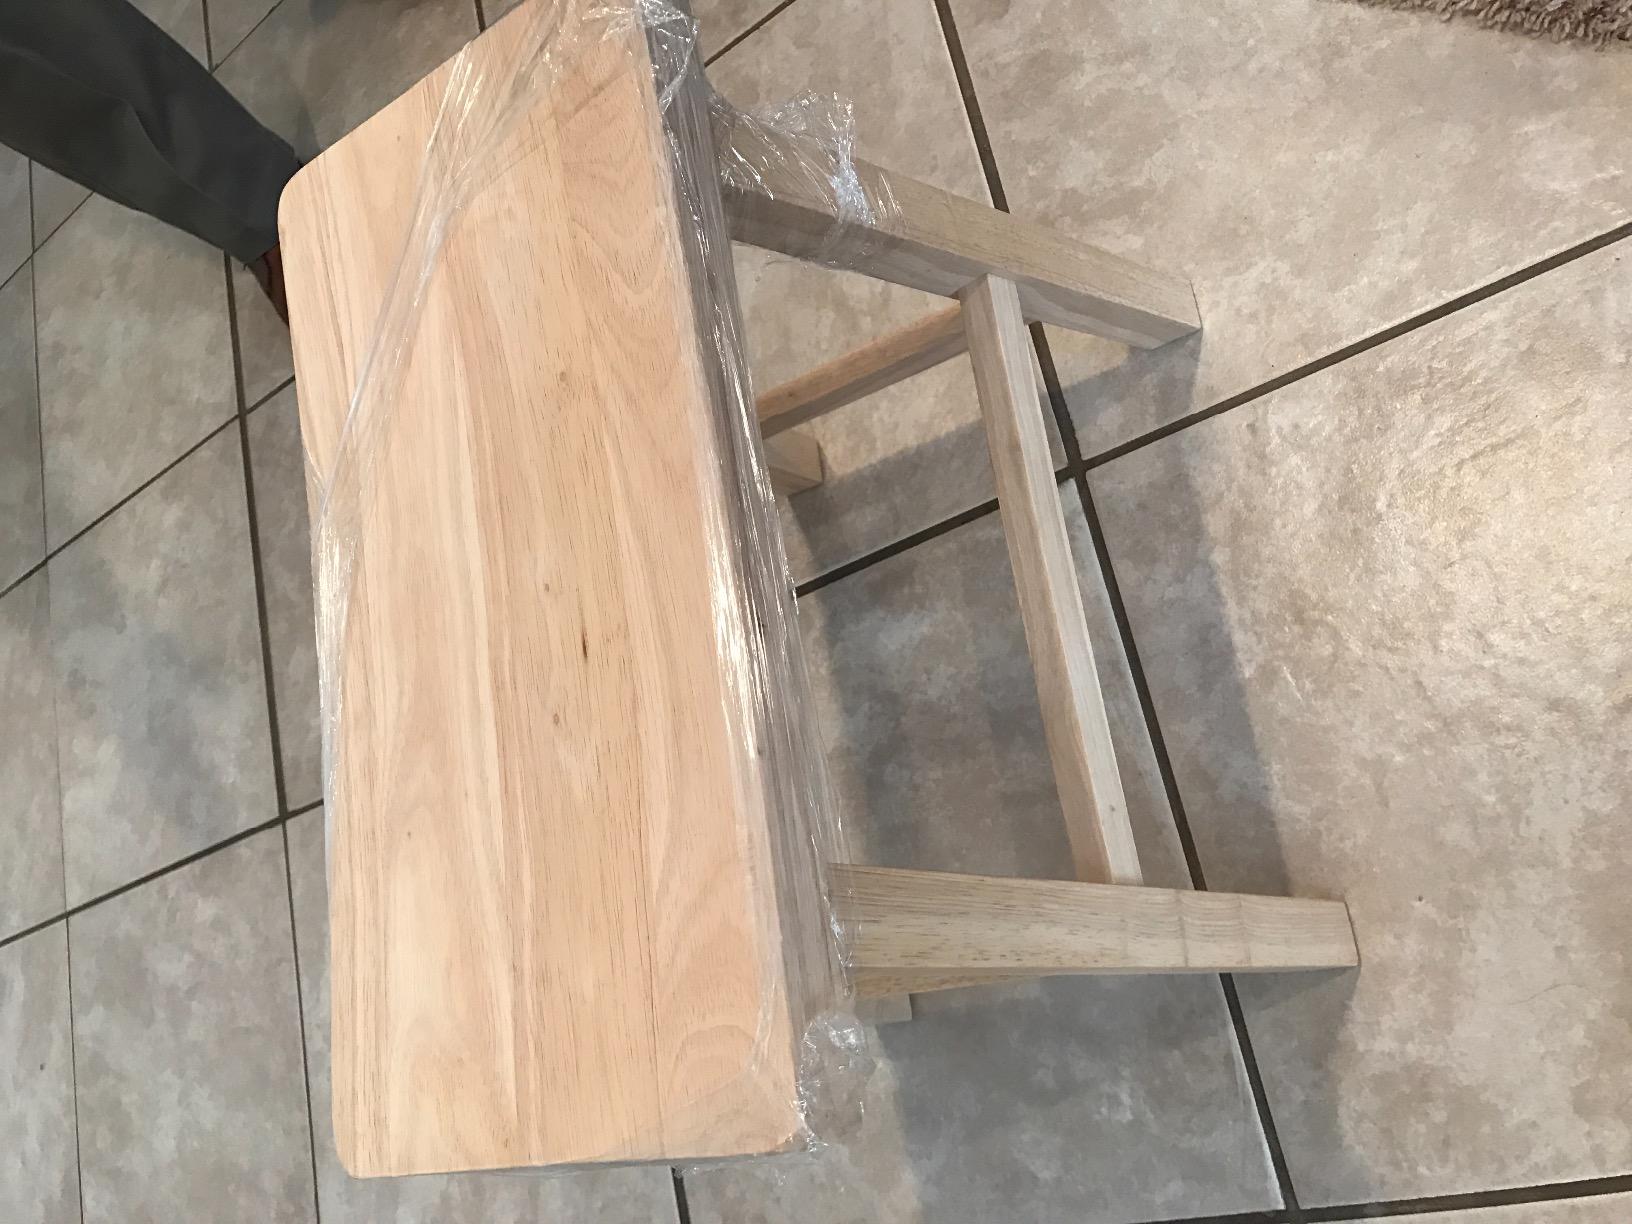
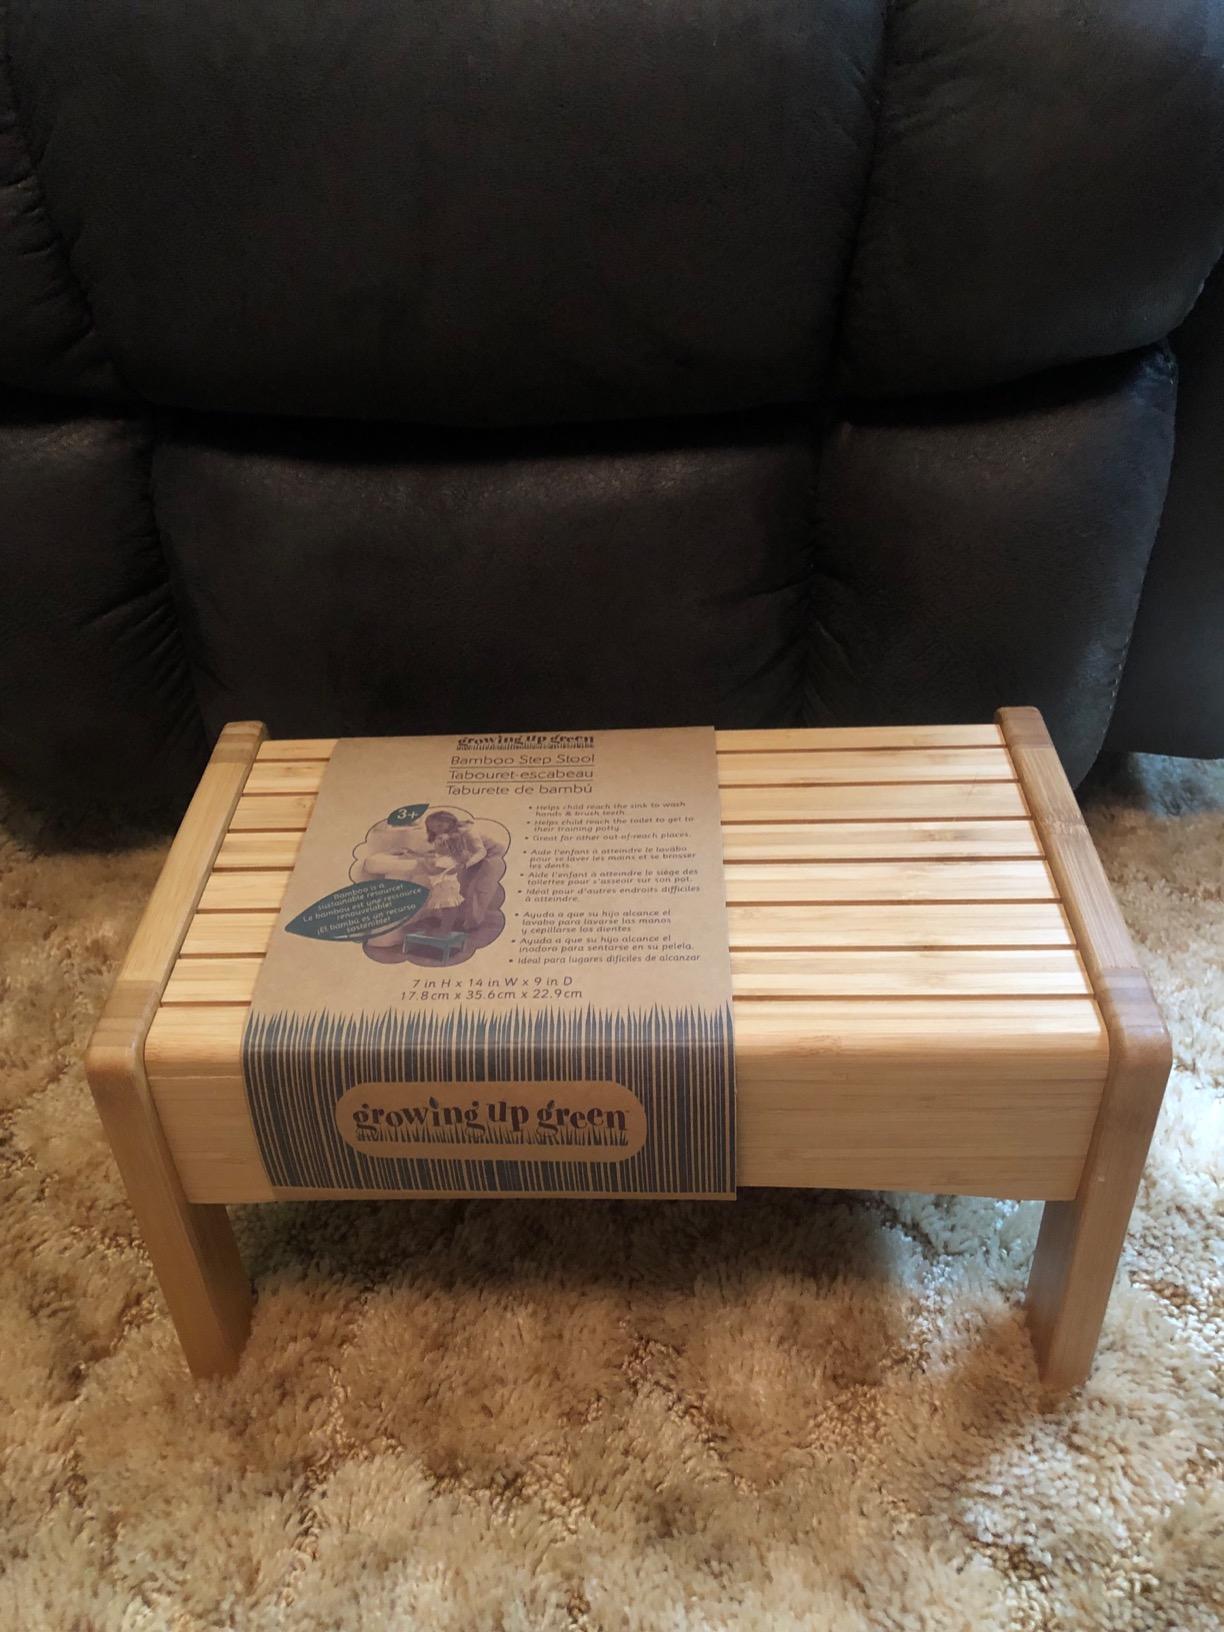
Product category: stool
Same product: no